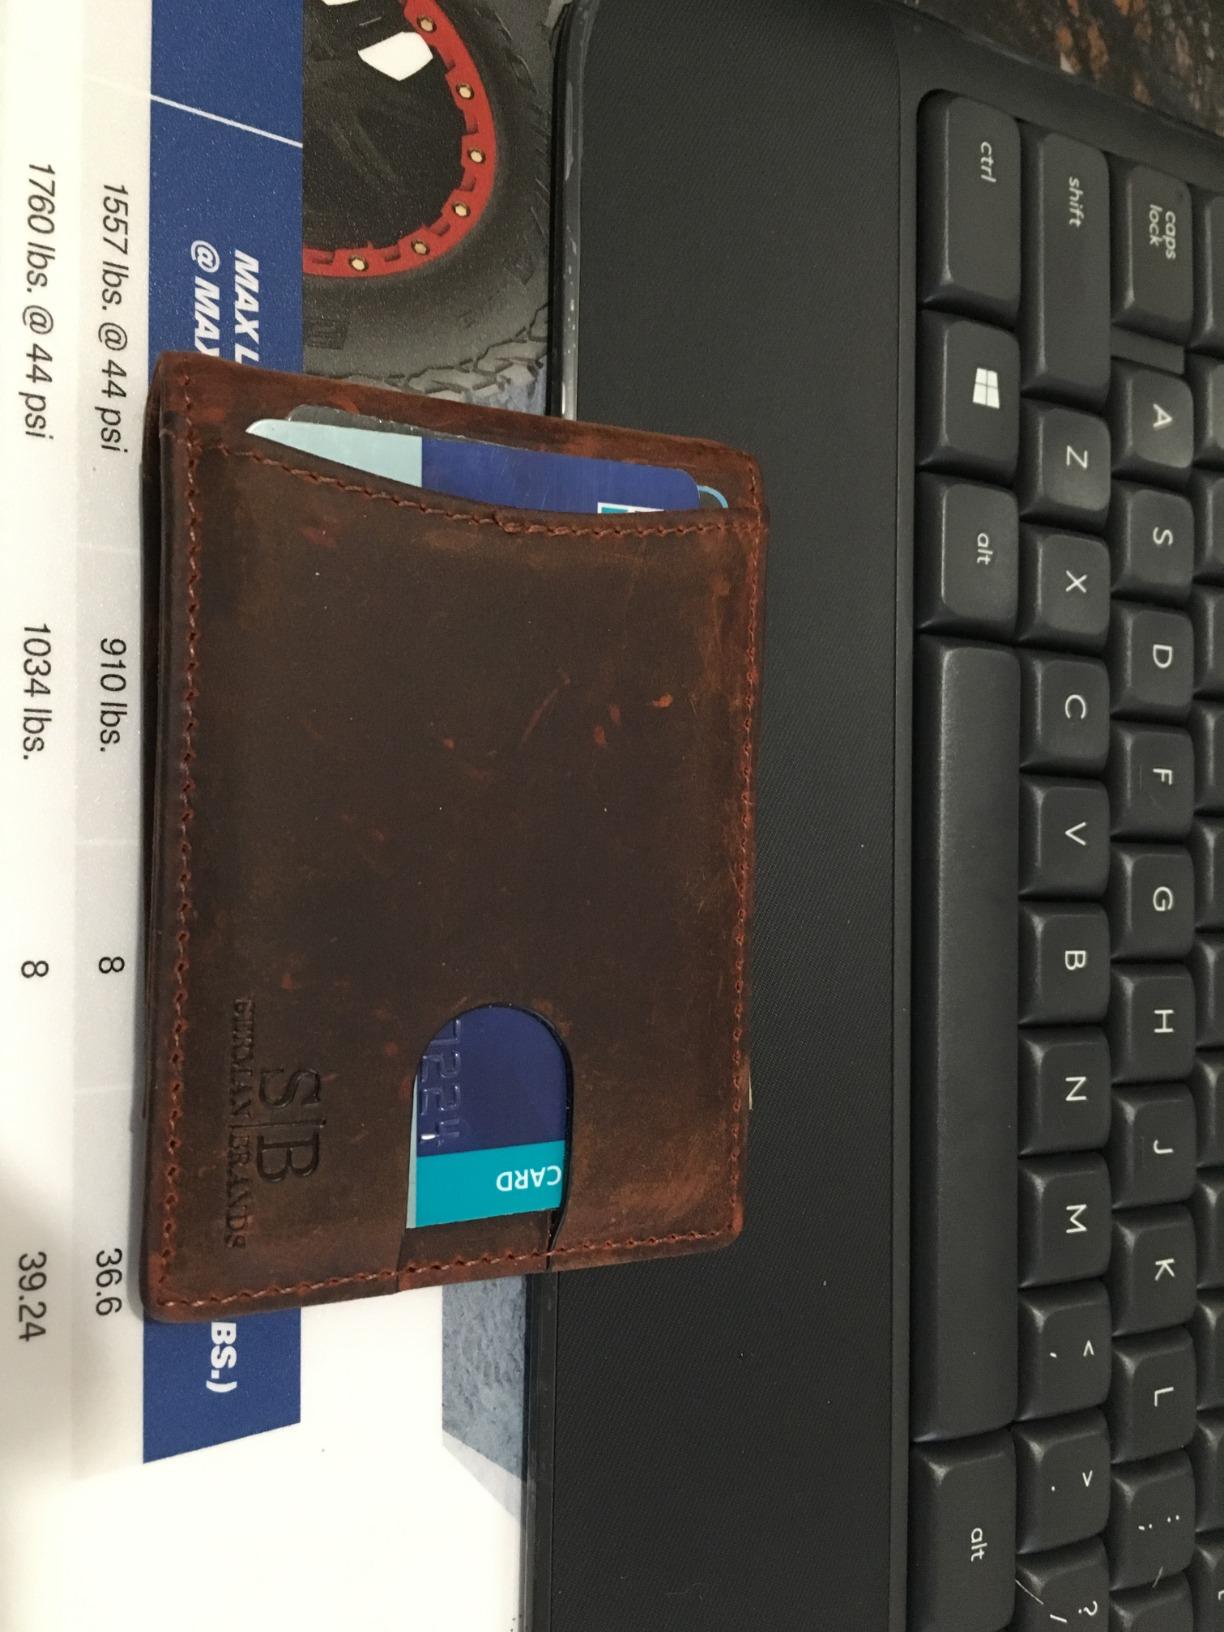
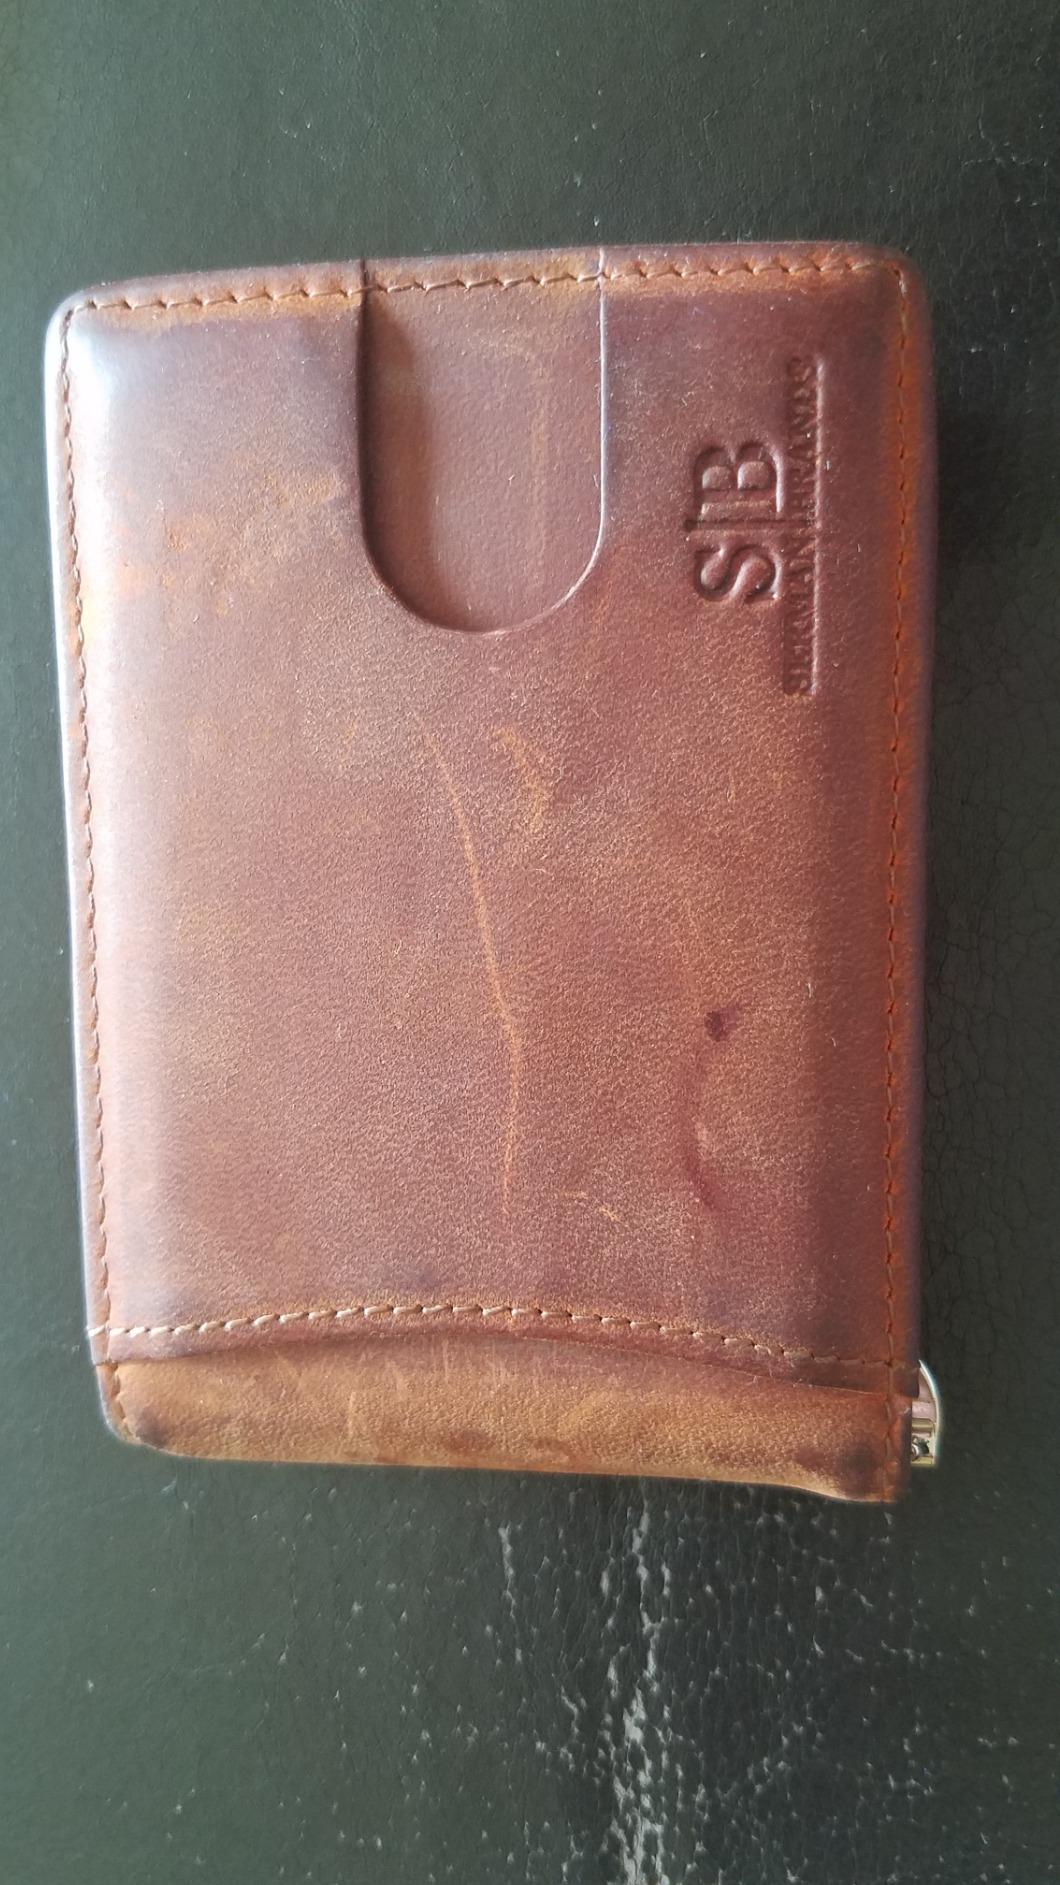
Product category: accessories_wallet
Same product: yes